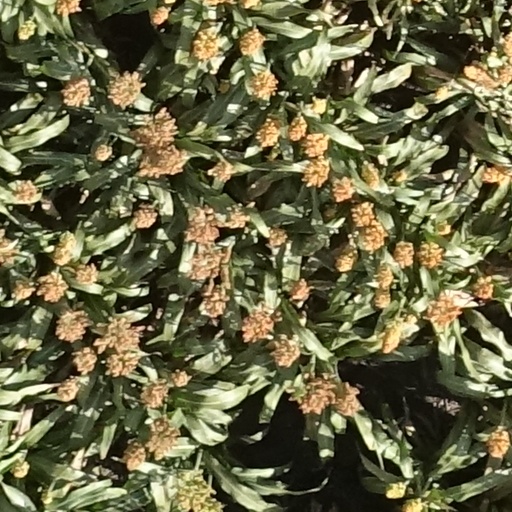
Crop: sorghum